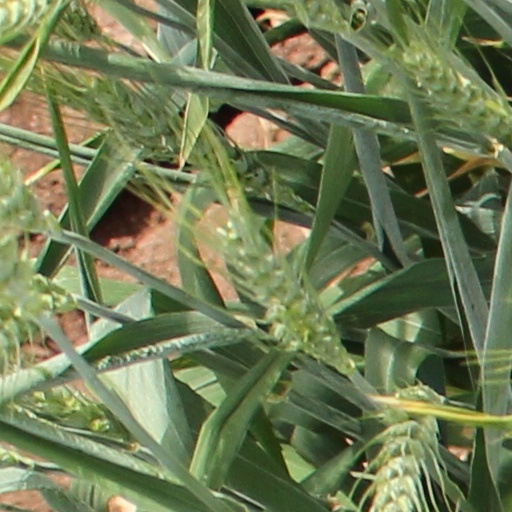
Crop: wheat